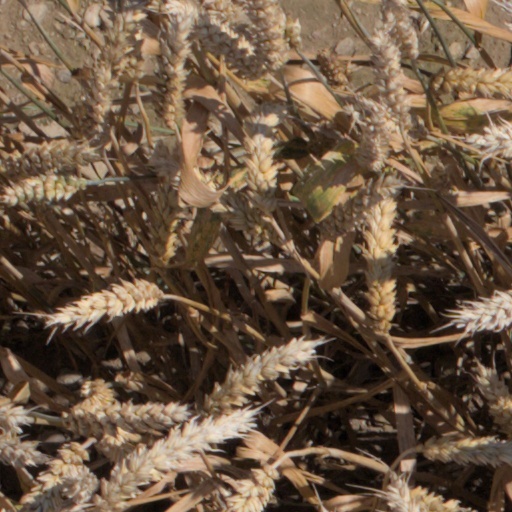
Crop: wheat